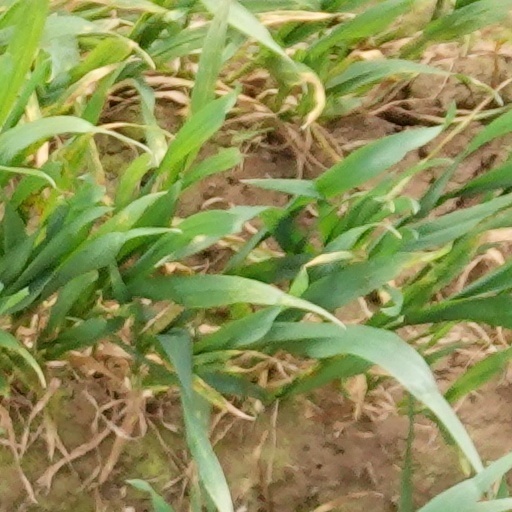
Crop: wheat